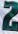
Number: 2